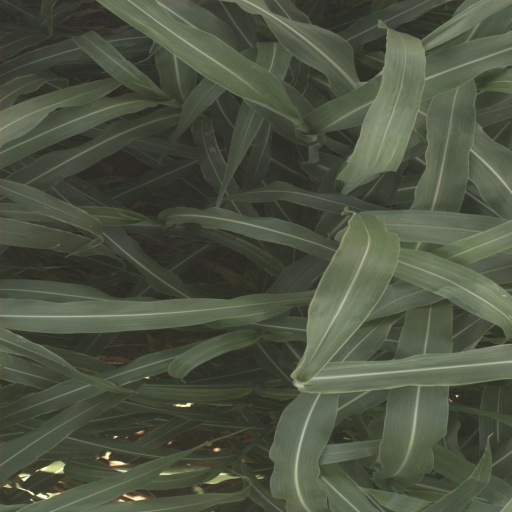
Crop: sorghum